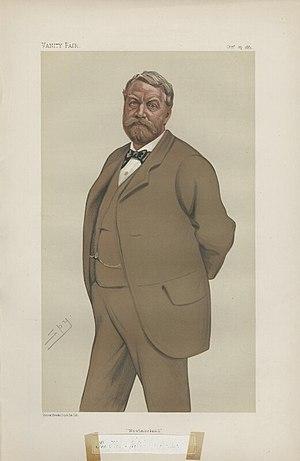
William Lowther est un diplomate britannique et homme politique conservateur qui siège à la Chambre des communes de 1868 à 1892.